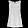
Label: T - shirt / top